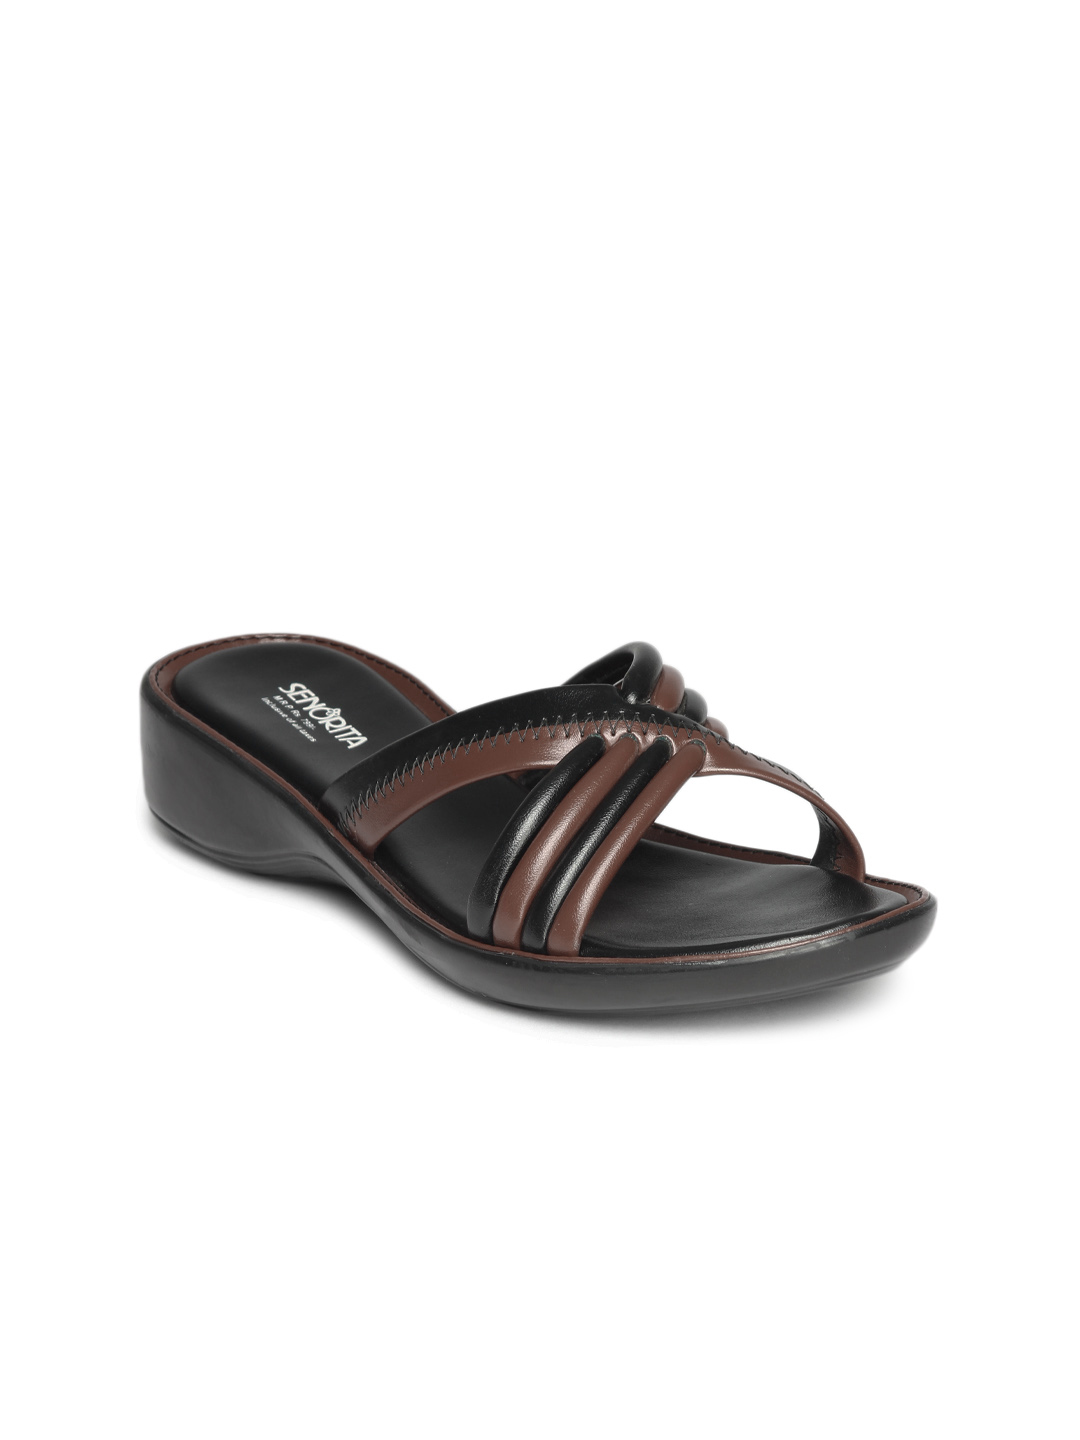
Senorita Women Black Sandals
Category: Footwear / Shoes / Heels
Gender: Women
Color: Black
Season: Summer 2012
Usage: Casual